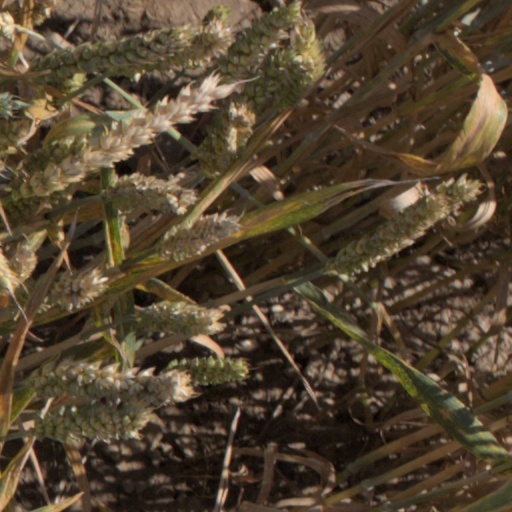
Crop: wheat